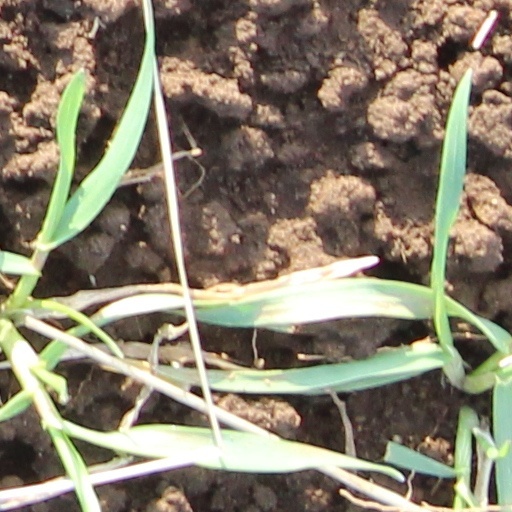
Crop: wheat